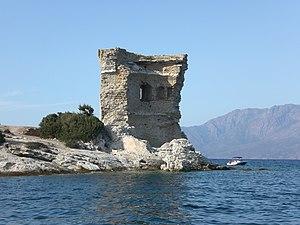
Située dans le Golfe de St Florent